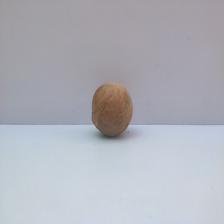
Size: Spoiled